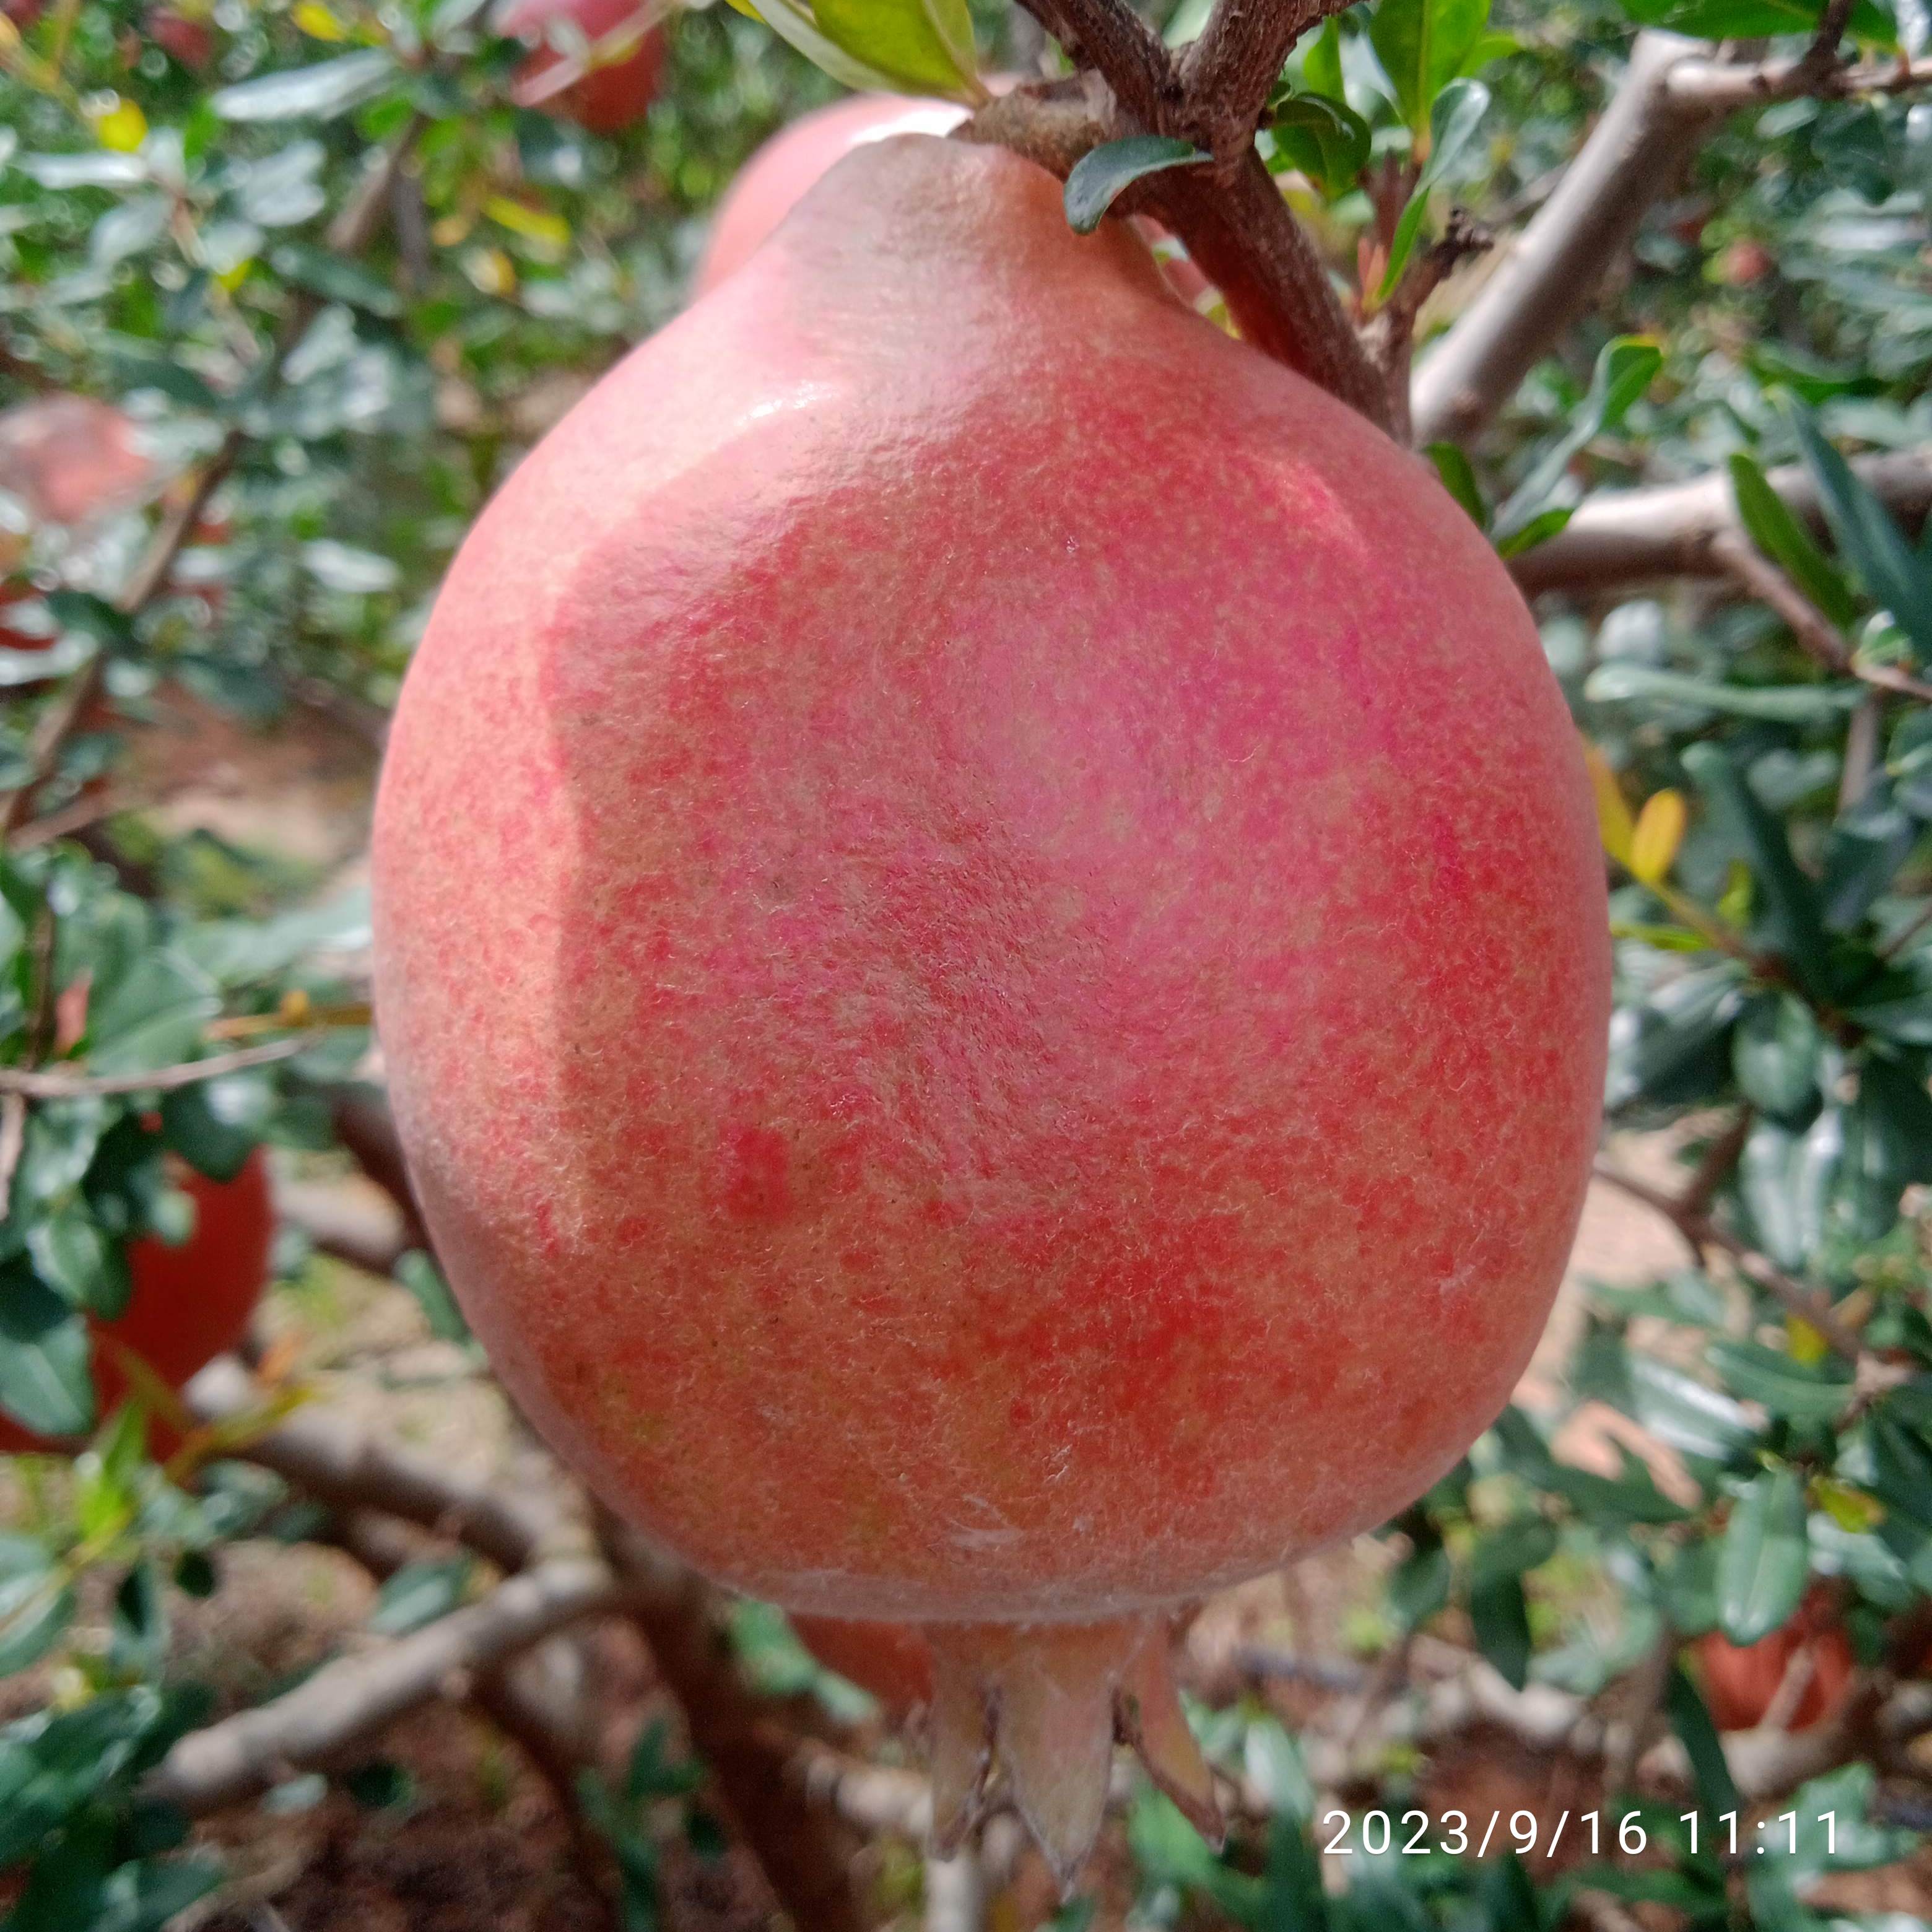
Label: Healthy